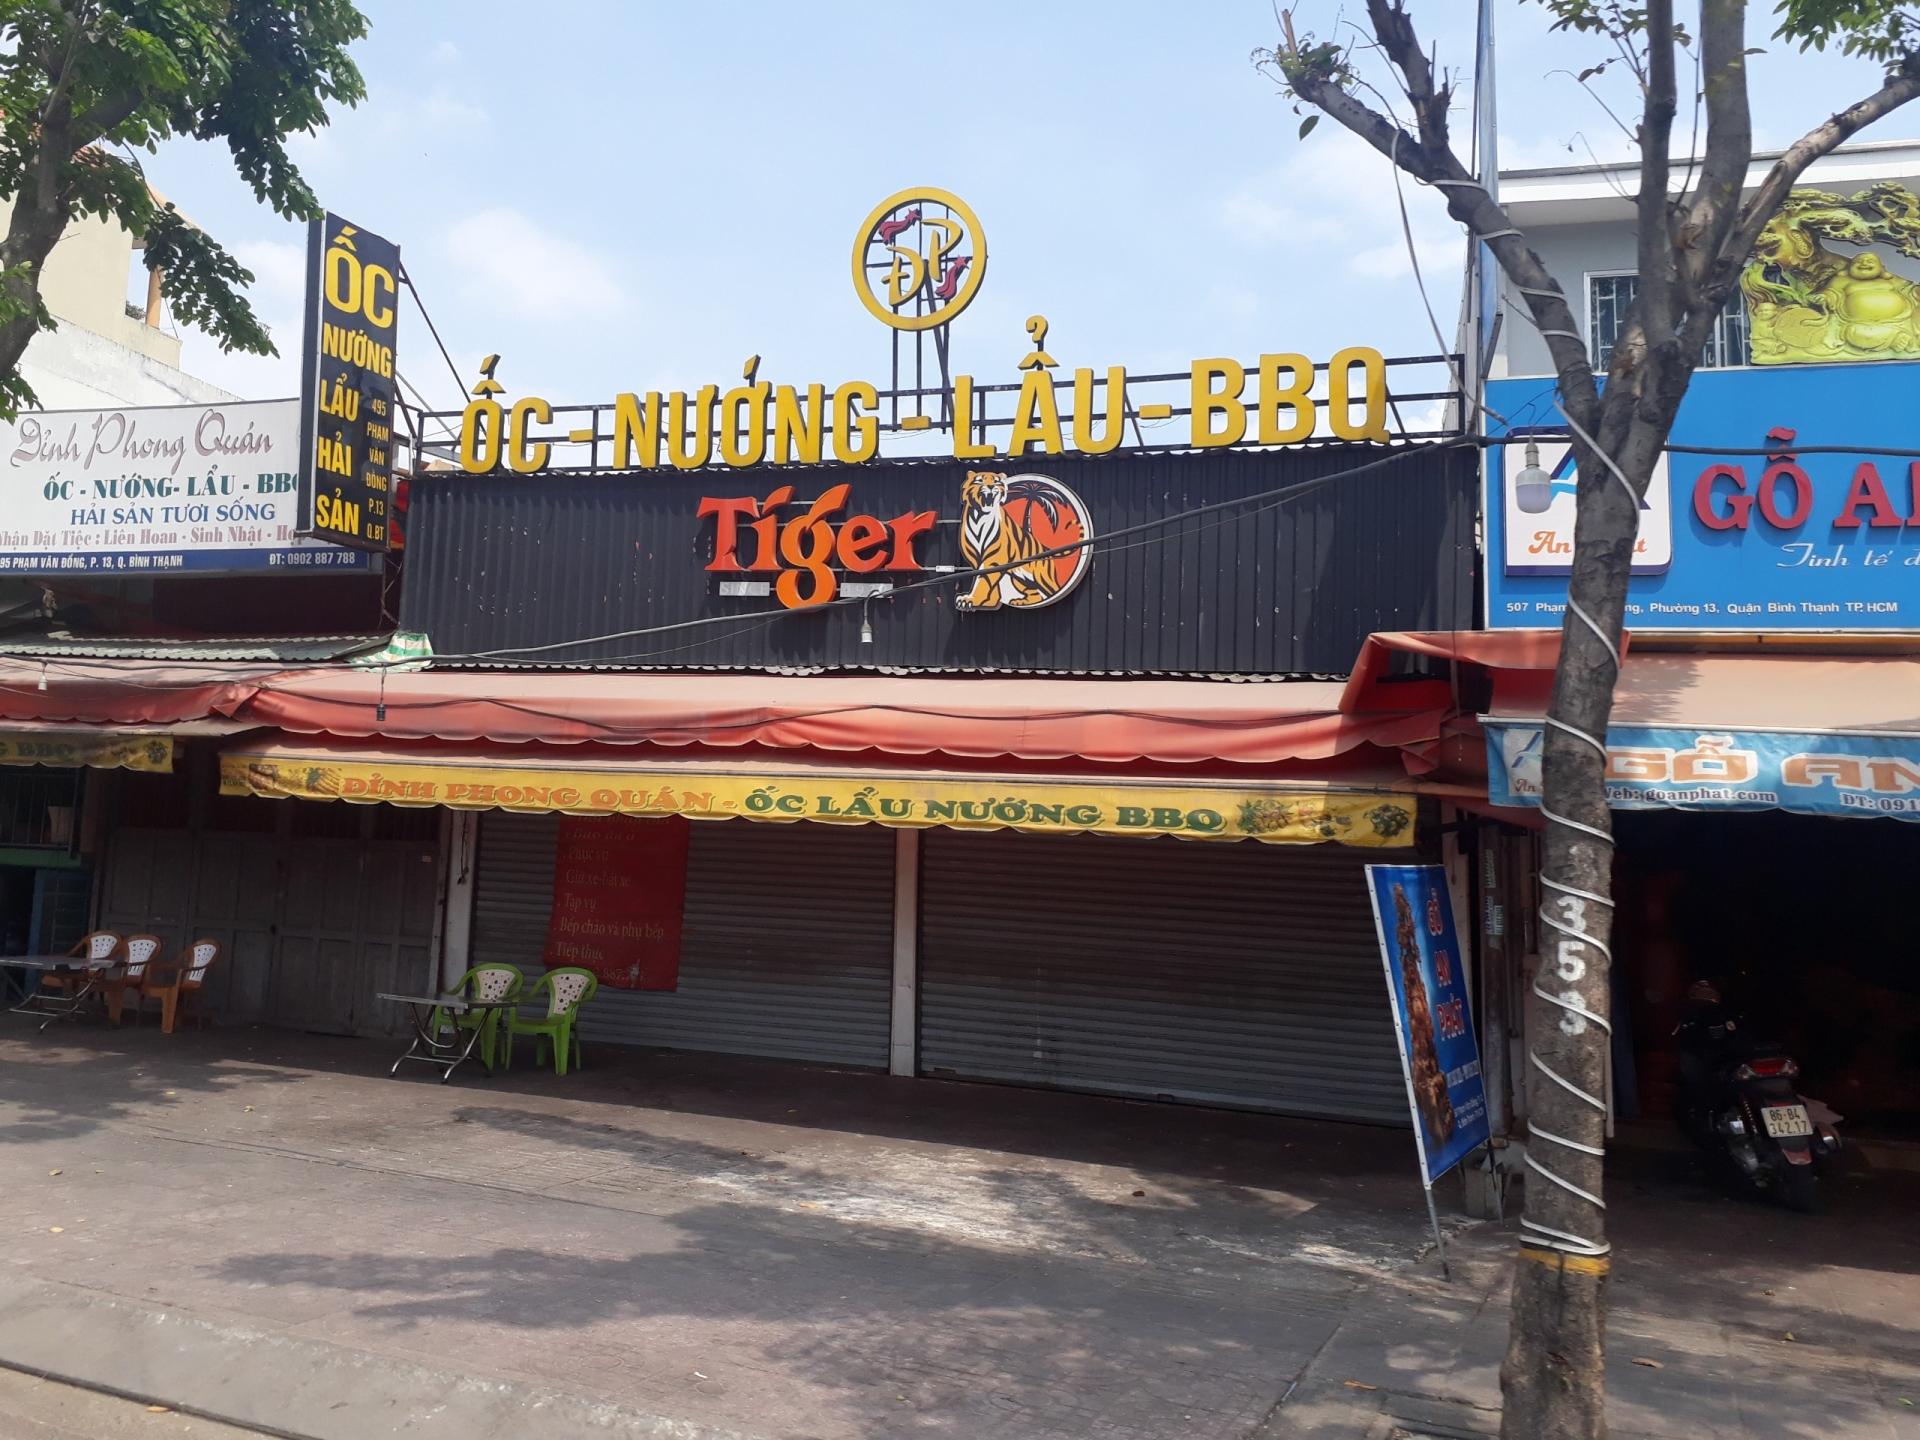
có hai chiếc ghế nhựa được đặt ở phía trước của quán ăn